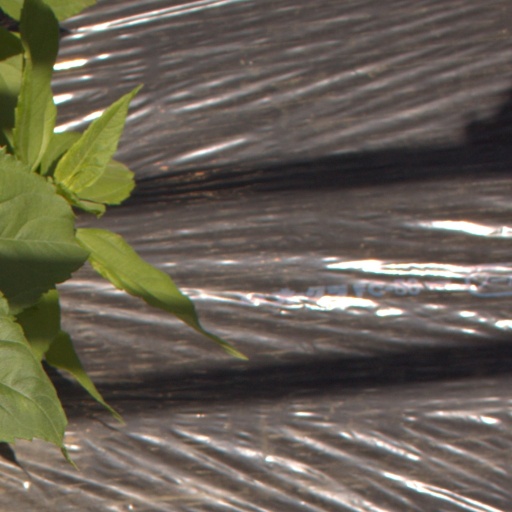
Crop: Jerusalem artichoke